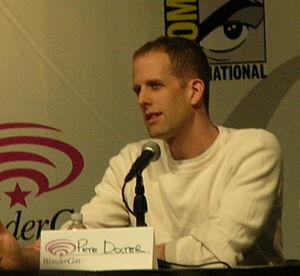
Là-haut est le dixième long-métrage d'animation en images de synthèse des studios Pixar, sorti en 2009 et réalisé par Pete Docter, et Bob Peterson, qui en signe également le scénario. Il raconte l'histoire du veuf octogénaire Carl Fredricksen qui, grâce à des ballons gonflés à l'hélium, envole sa maison vers une région de l'Amérique du Sud non-nommée accompagné du jeune scout Russell pour accomplir une promesse qu'il avait faite à sa femme décédée.